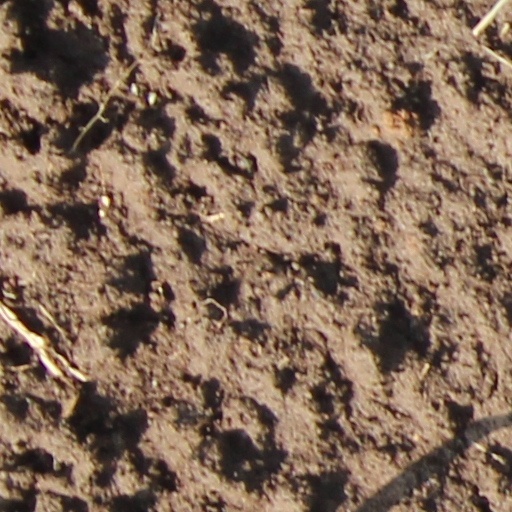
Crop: wheat